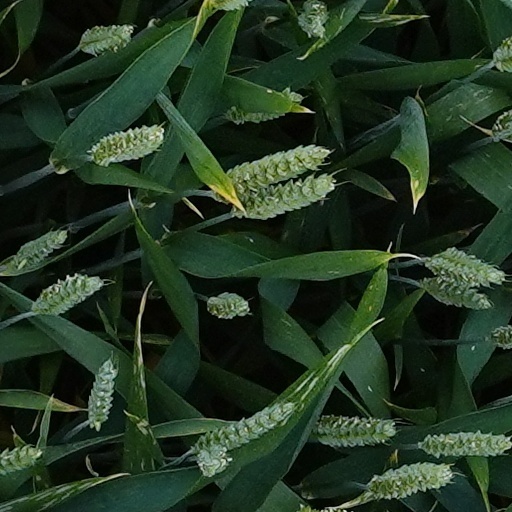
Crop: wheat